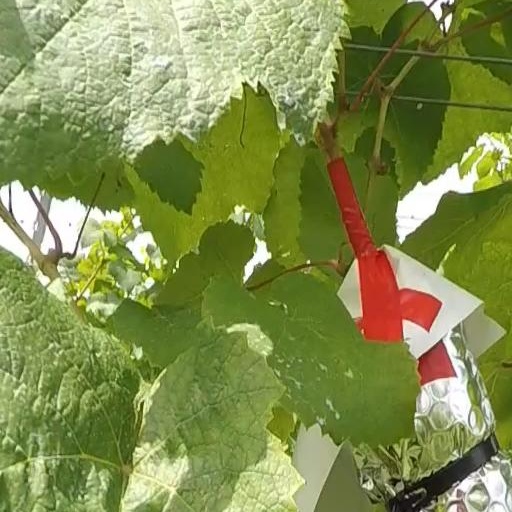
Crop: grape